Keagan Dolly

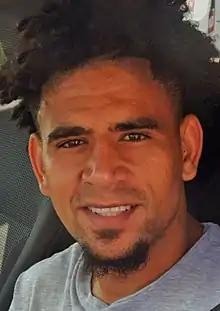
Dolly while at Montpellier

Keagan Larenzo Dolly (born 22 January 1993) is a South African professional soccer player who plays as an attacking midfielder for South African Premiership club TS Galaxy and the South Africa national team.